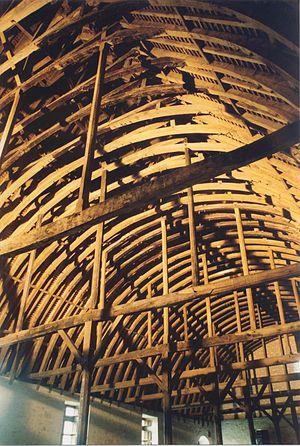
Dortoir des convers, abbaye de Noirlac
L'abbaye de Noirlac est une abbaye cistercienne située à Bruère-Allichamps, près de Saint-Amand-Montrond, dans le département du Cher. C'est une des abbayes cisterciennes les mieux préservées. Acquise par le département du Cher en 1909, restaurée de 1950 à 1980, elle est actuellement un centre culturel de rencontres, membre du réseau européen des centres de rencontre. L'abbaye de Noirlac est membre de la Charte des abbayes et sites cisterciens d'Europe.